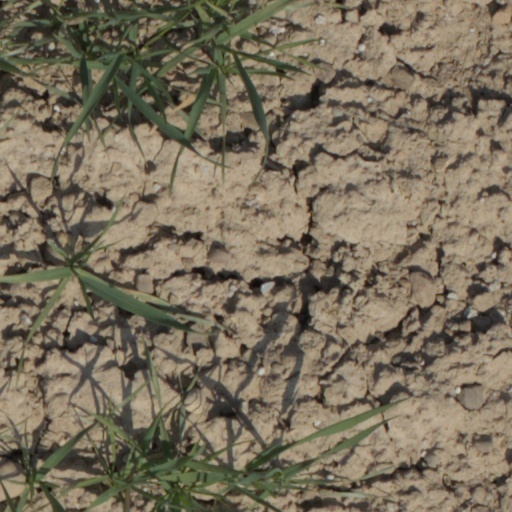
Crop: wheat